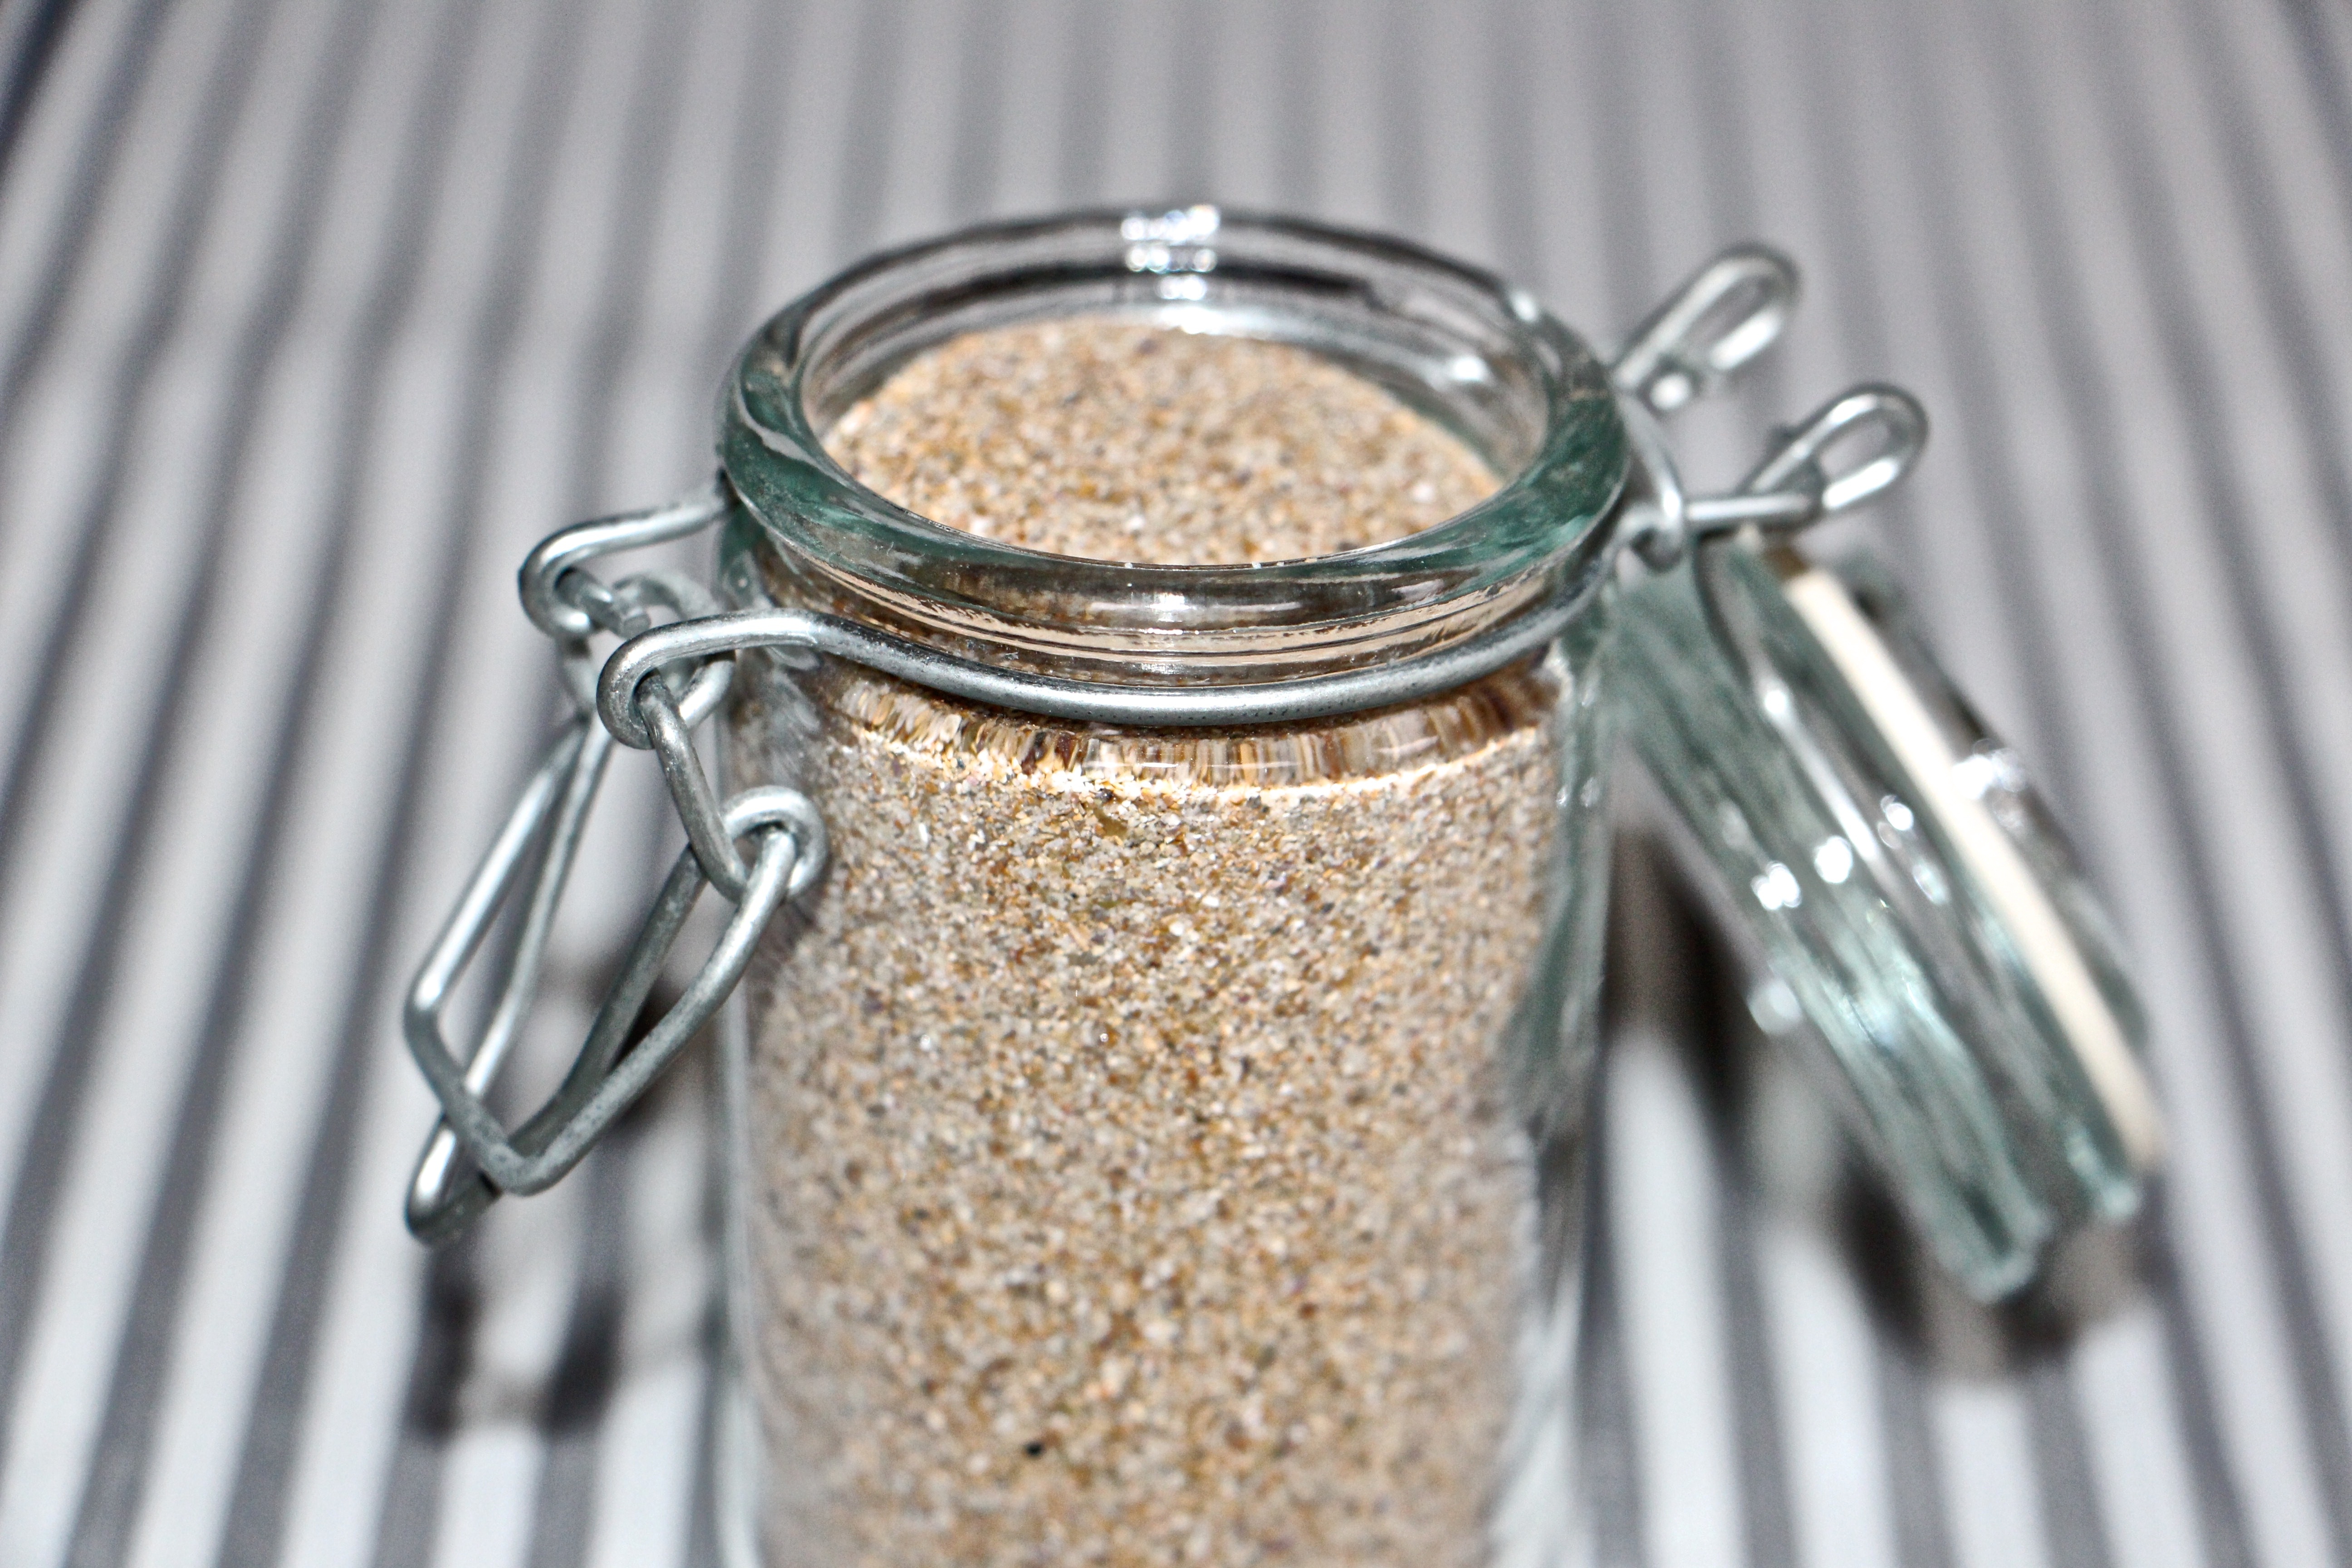
sand, glass, meal, food, produce, bottle, breakfast, glass bottle, transparent, lid, bottle closure, cans lock, grass family